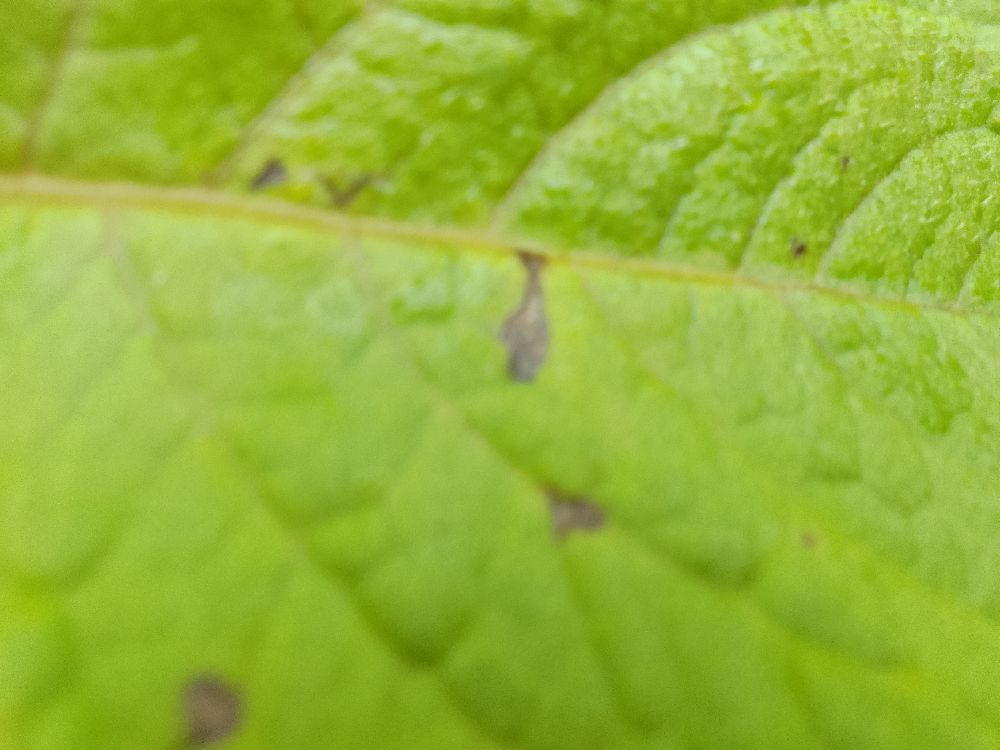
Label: Early blight